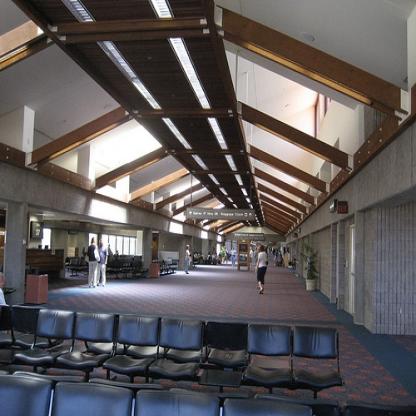
Scene: Indoor